Cutscene

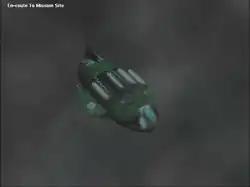
Screenshot of a pre-rendered cutscene from "Warzone 2100", a free and open-source video game

Real time cutscenes are rendered on-the-fly using the same game engine as the graphics during gameplay. This technique is also known as Machinima.